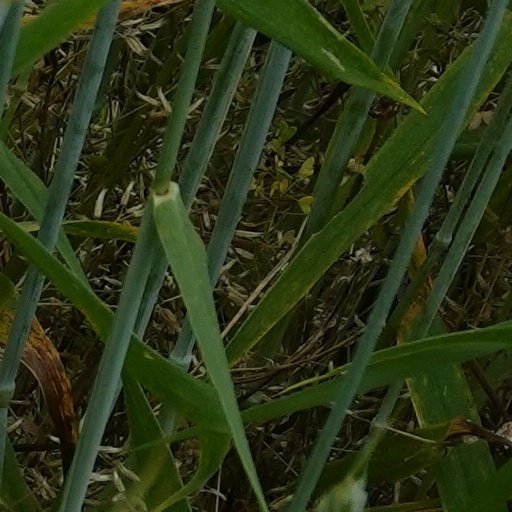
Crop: wheat